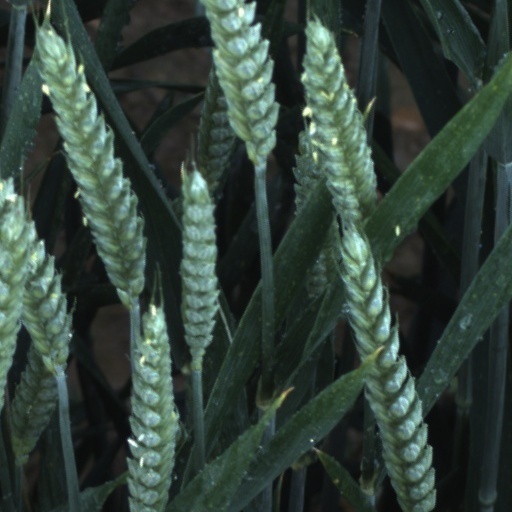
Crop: wheat